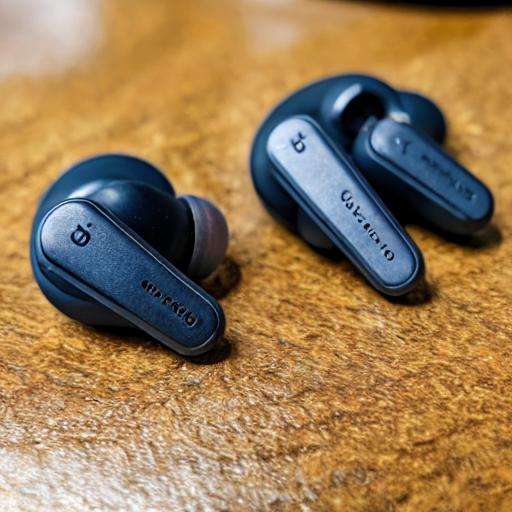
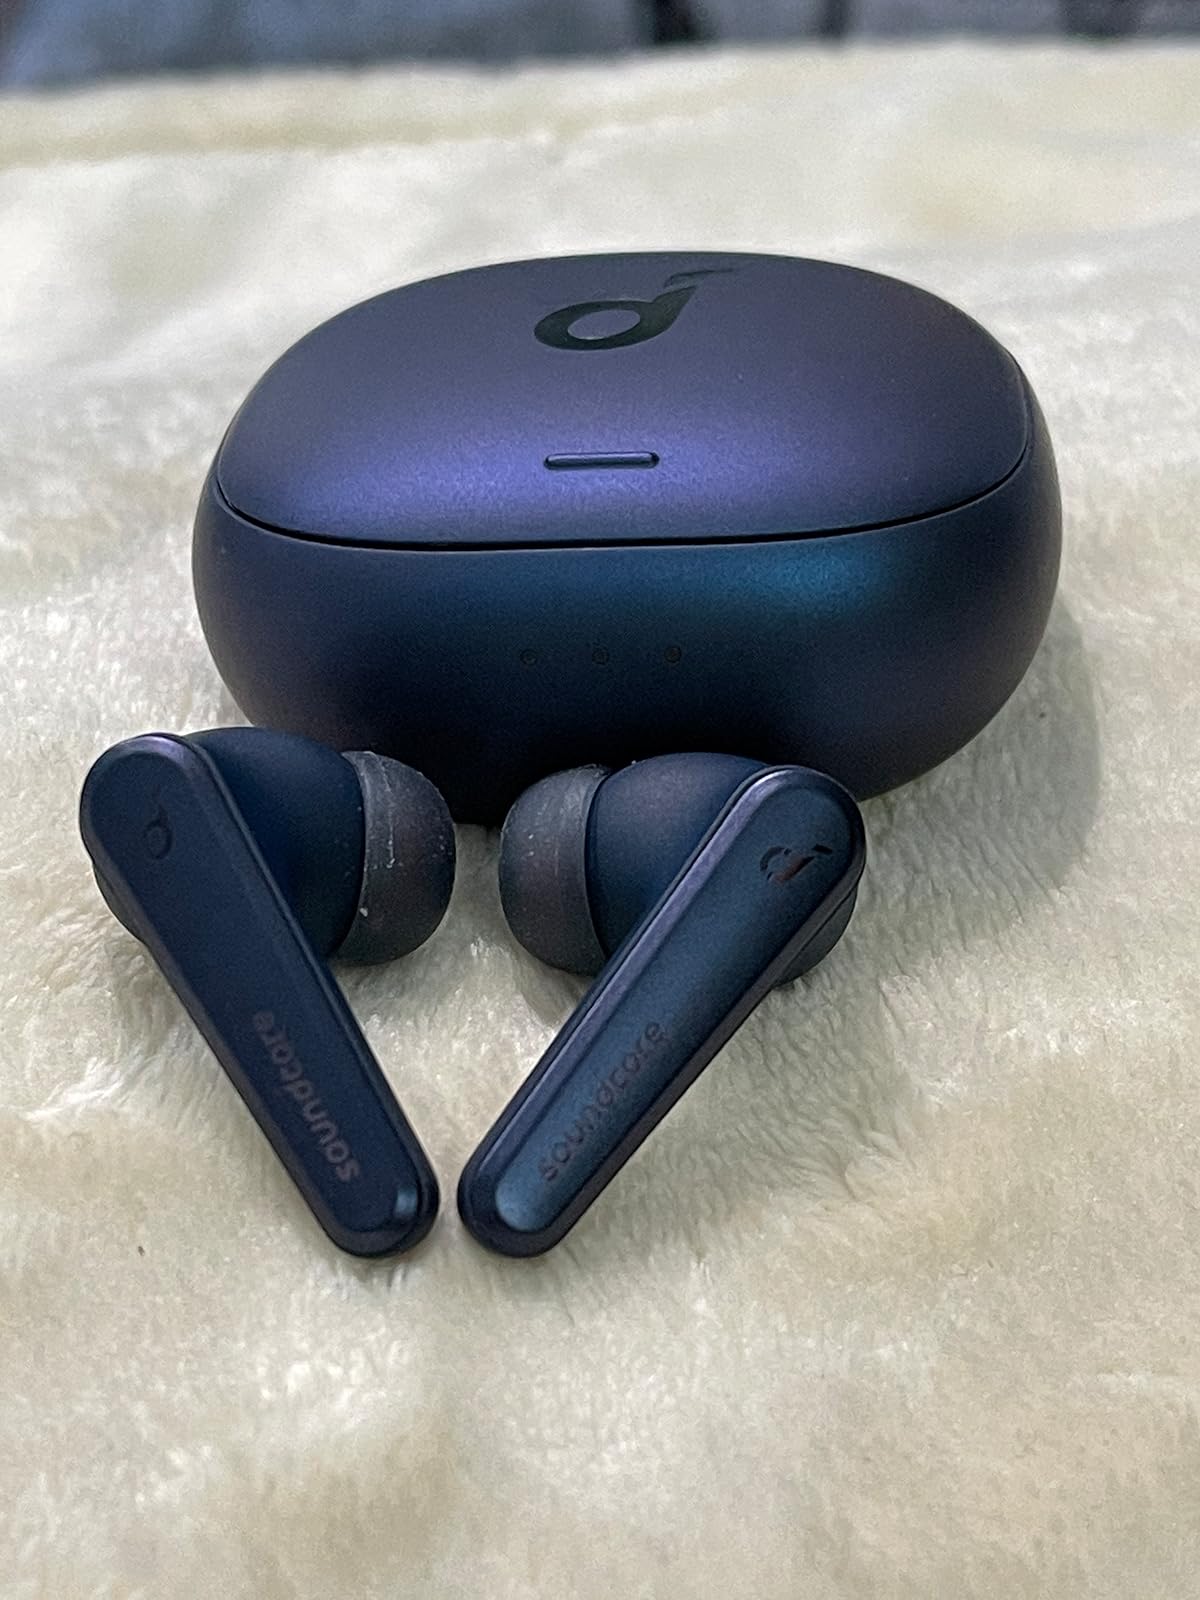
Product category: earbuds
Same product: no